Aragam

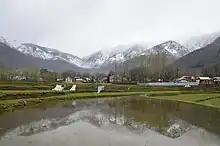
Aragam village with snow-clad mountains in the backdrop

As per 2009 stats, Aragam village is itself a gram panchayat and the total area of village is . Aragam has a total population of 3,020 with about 505 houses.